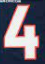
Number: 4